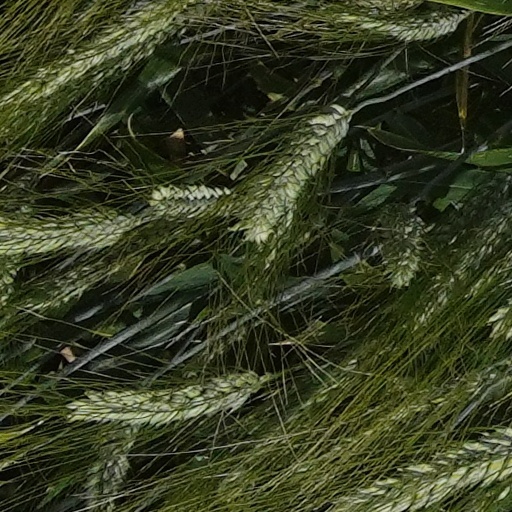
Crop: wheat